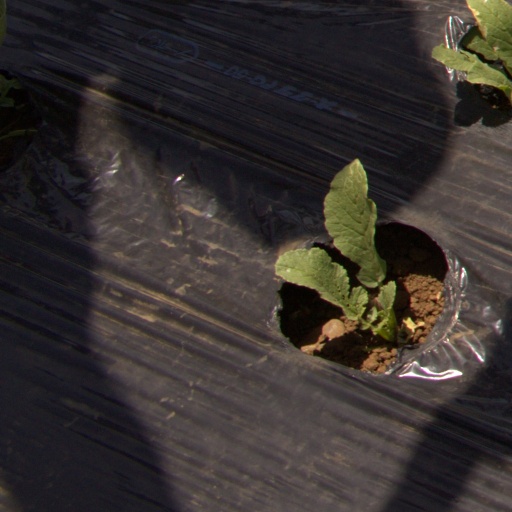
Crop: Jerusalem artichoke